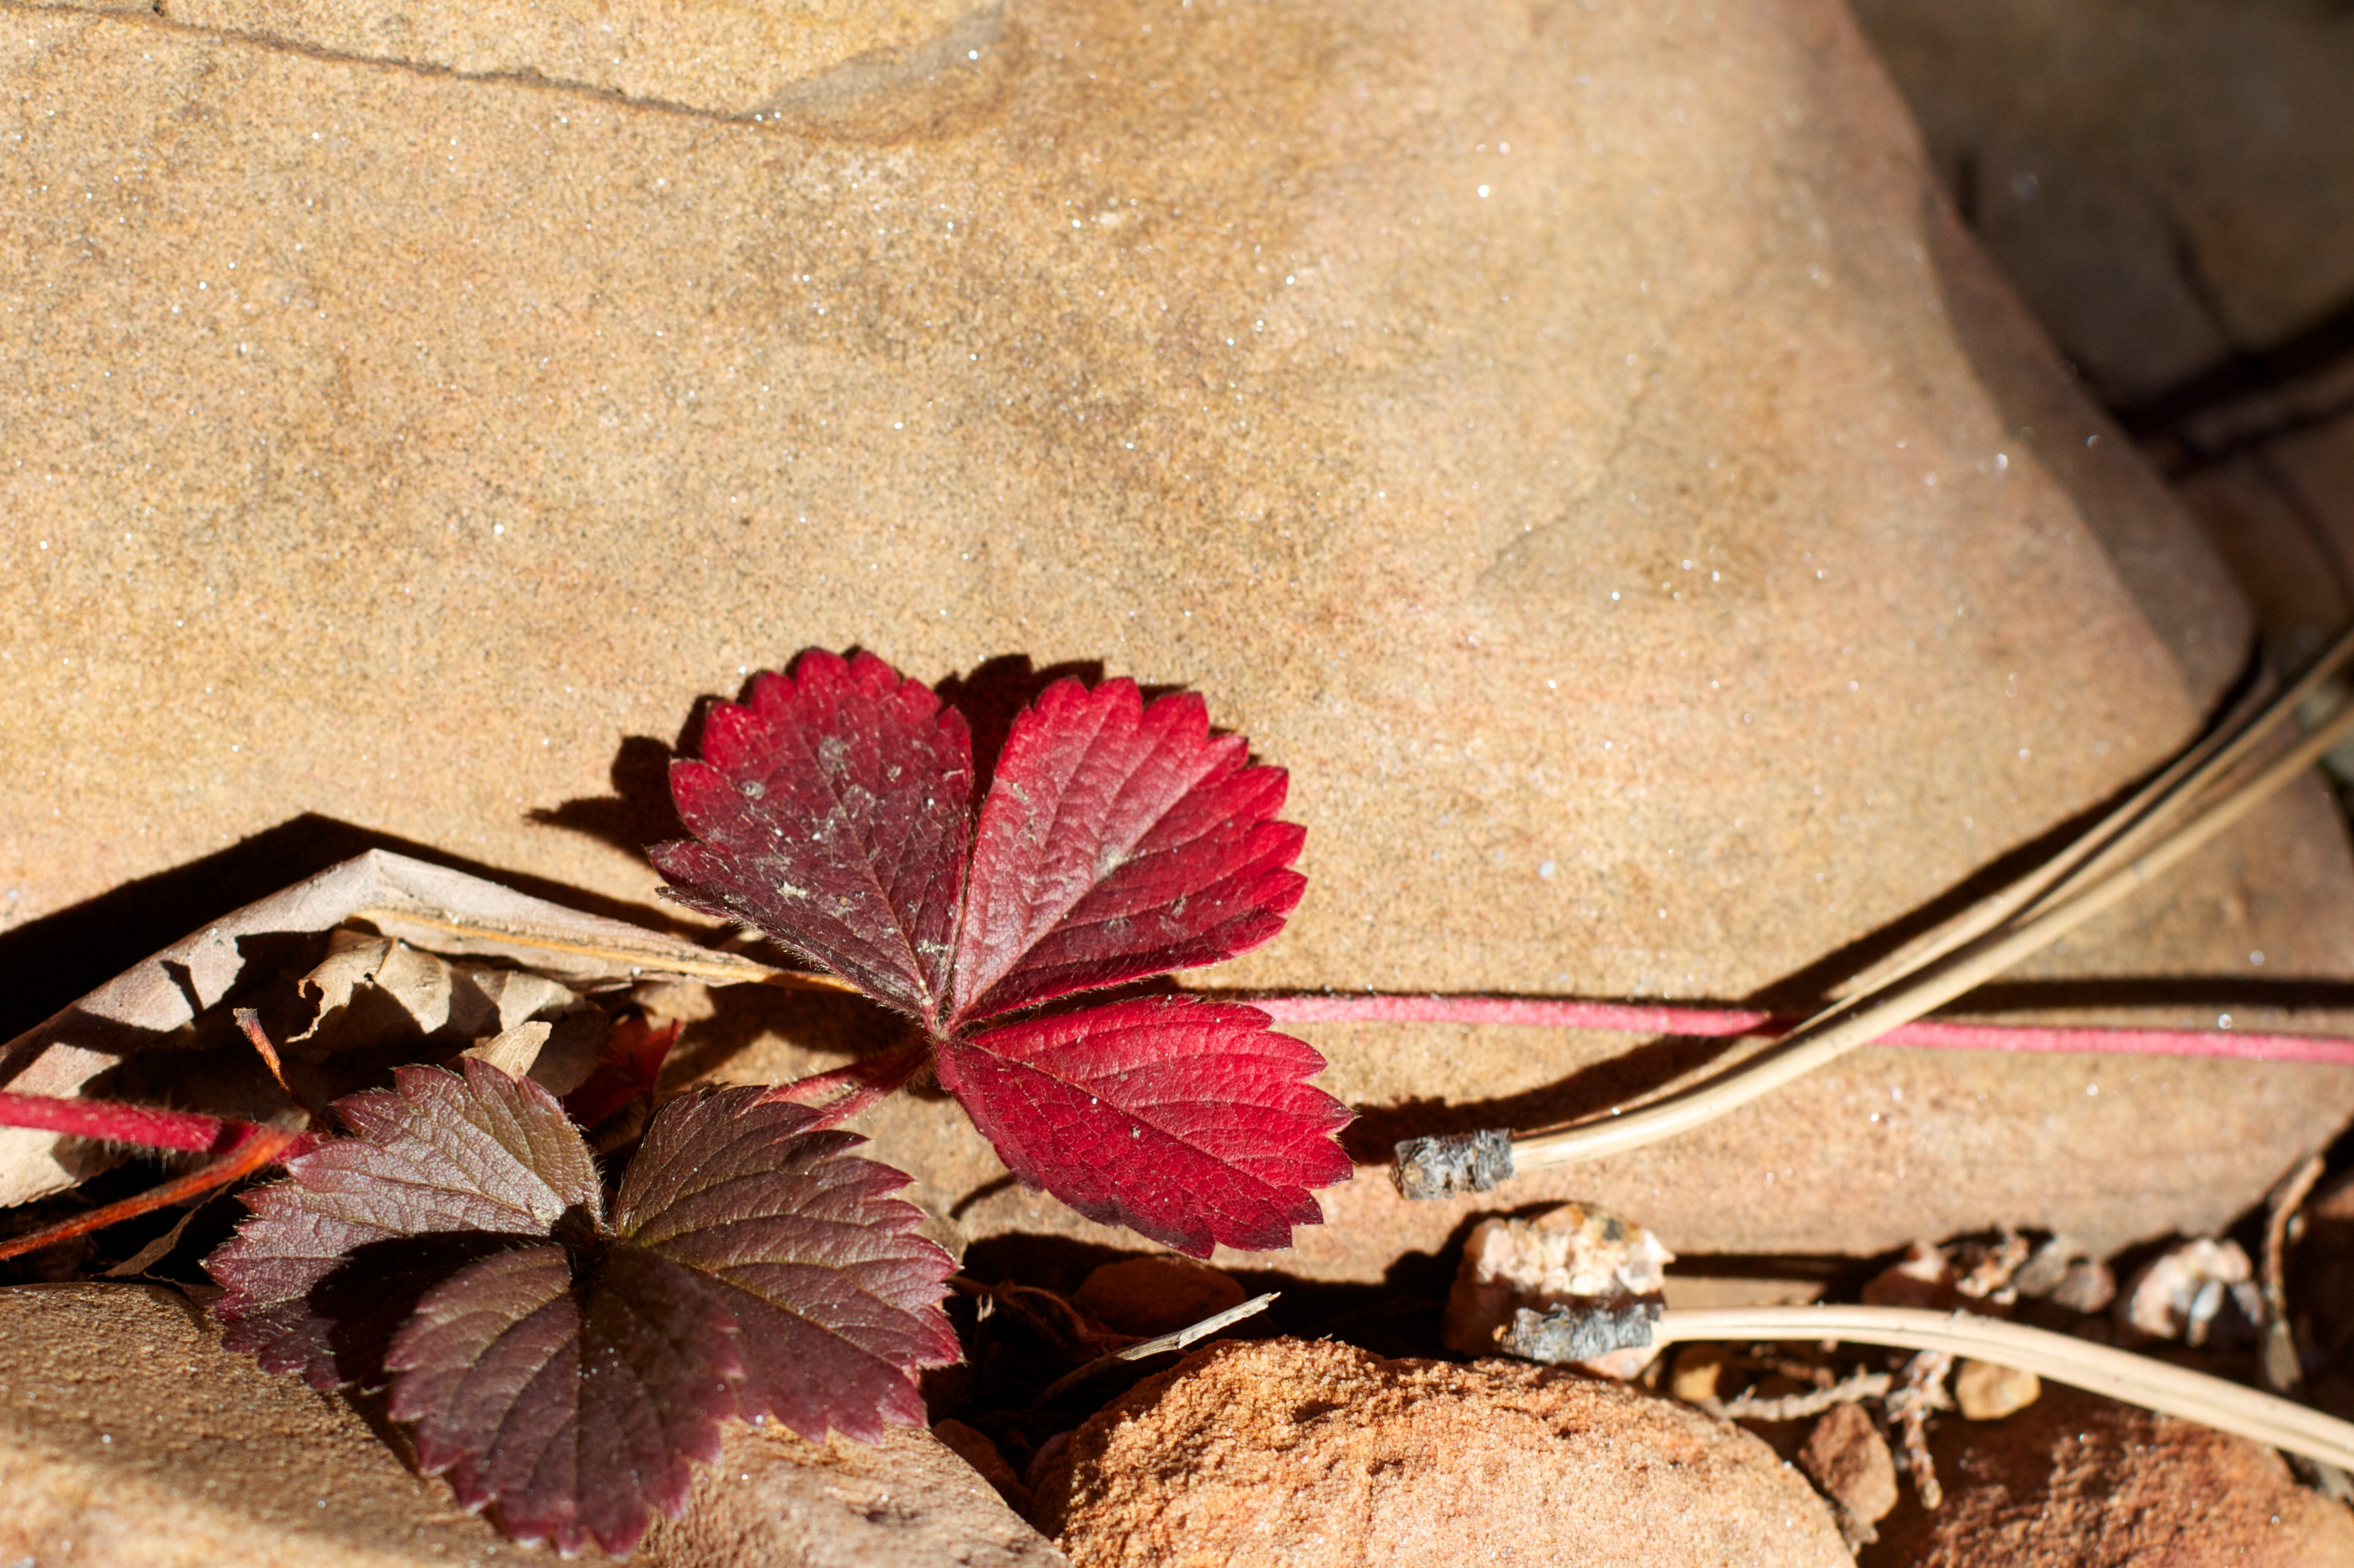
plant, leaf, flower, petal, red, autumn, close up, 2013365